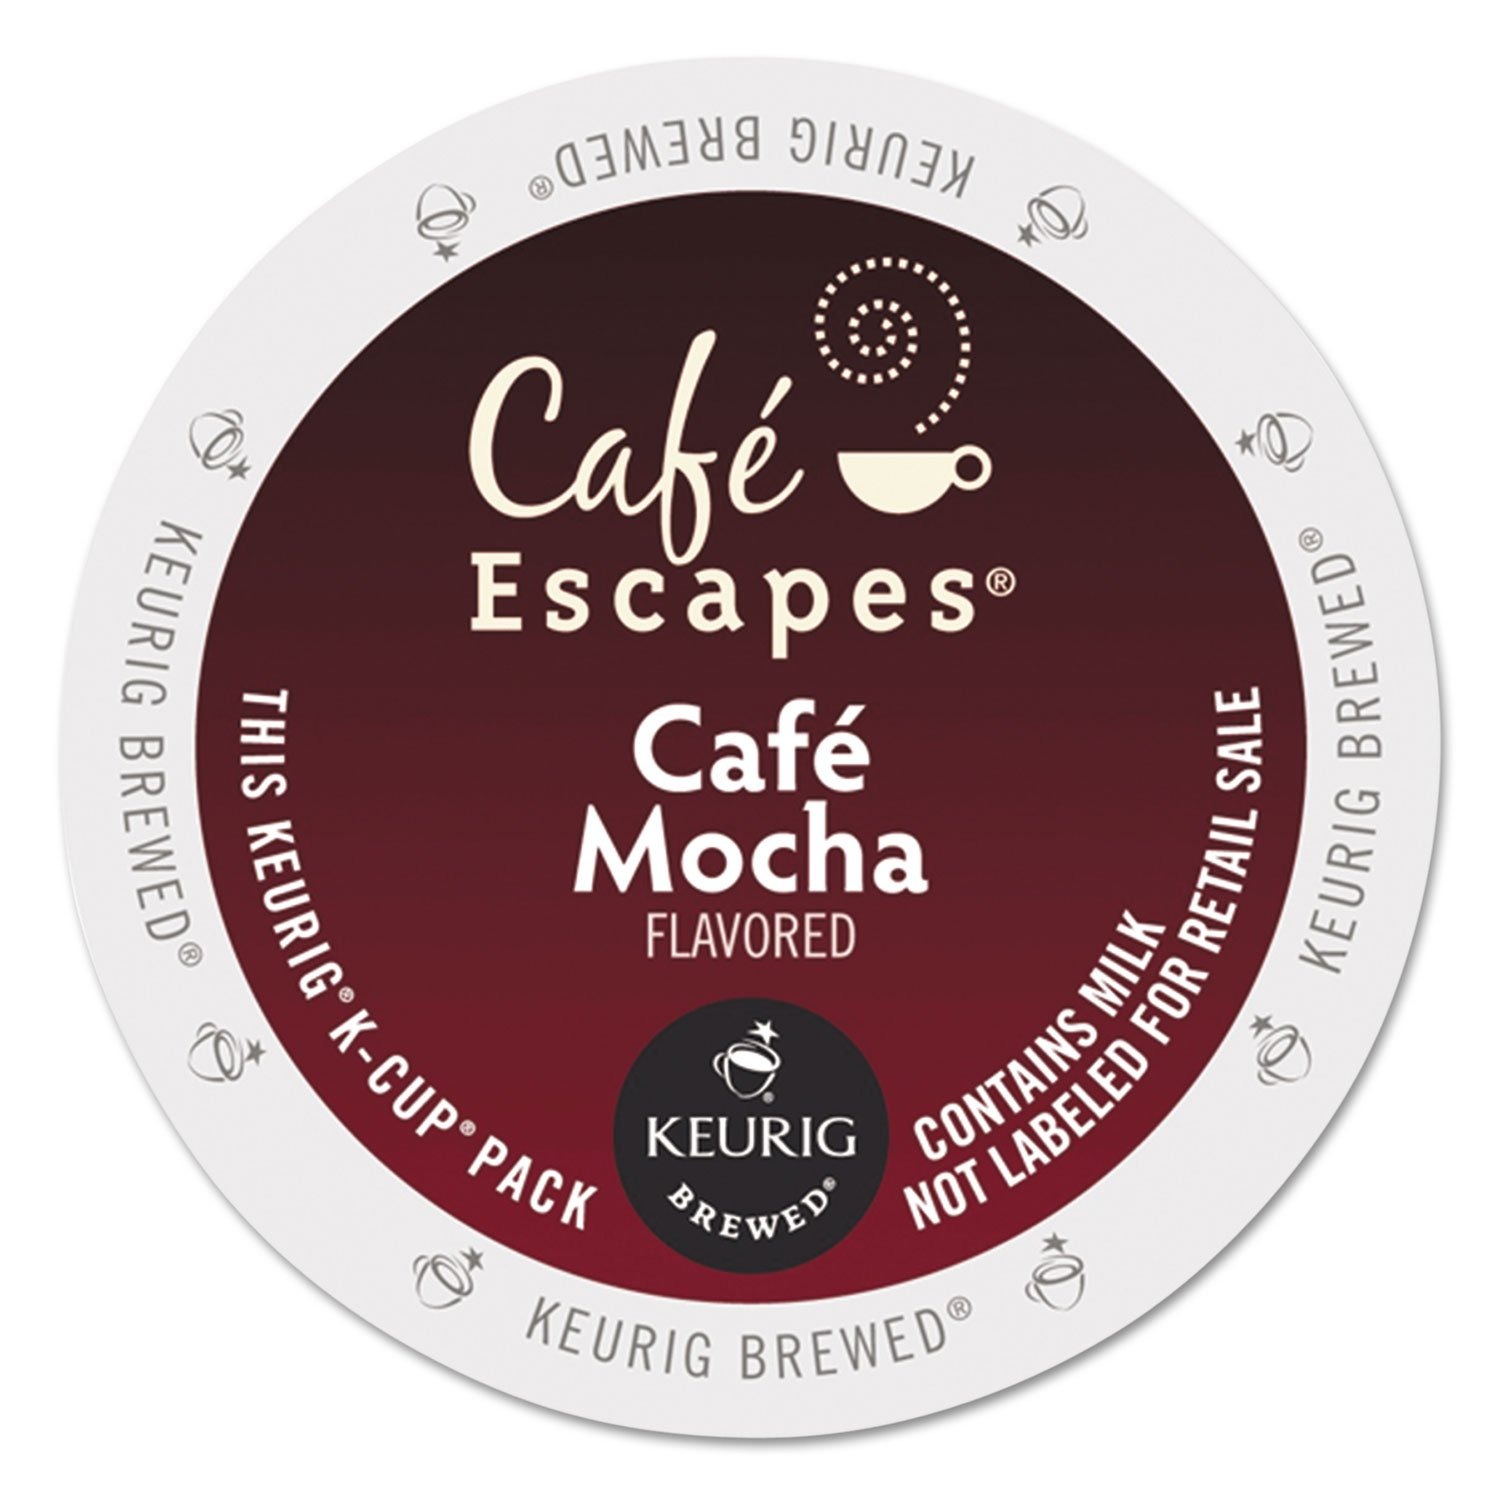
Item Name: Café Escapes Café Mocha, K-Cup Portion Pack for Keurig Brewers, 24-Count
Bullet Point 1: Convenient case of 24 K-cups
Bullet Point 2: A blissful balance of coffee and cocoa, delectably sweet and surprisingly delicate
Bullet Point 3: This product contains milk, soy and tree nuts and highly refined coconut oil
Bullet Point 4: Easy to use, single serve K-cups (compatible with Keurig Brewers and K-cup devices)
Bullet Point 5: Product is trans fat and gluten free
Value: 24.0
Unit: Count

Price: 19.4